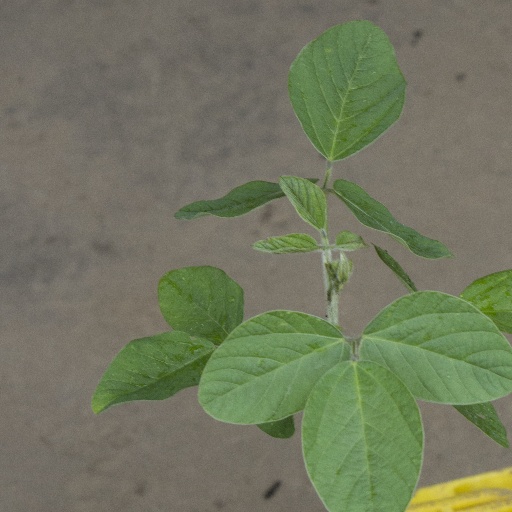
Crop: soybean